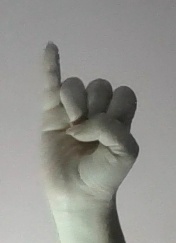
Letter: meem